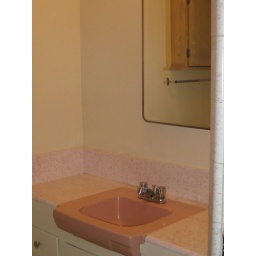
The sink in my bathroom